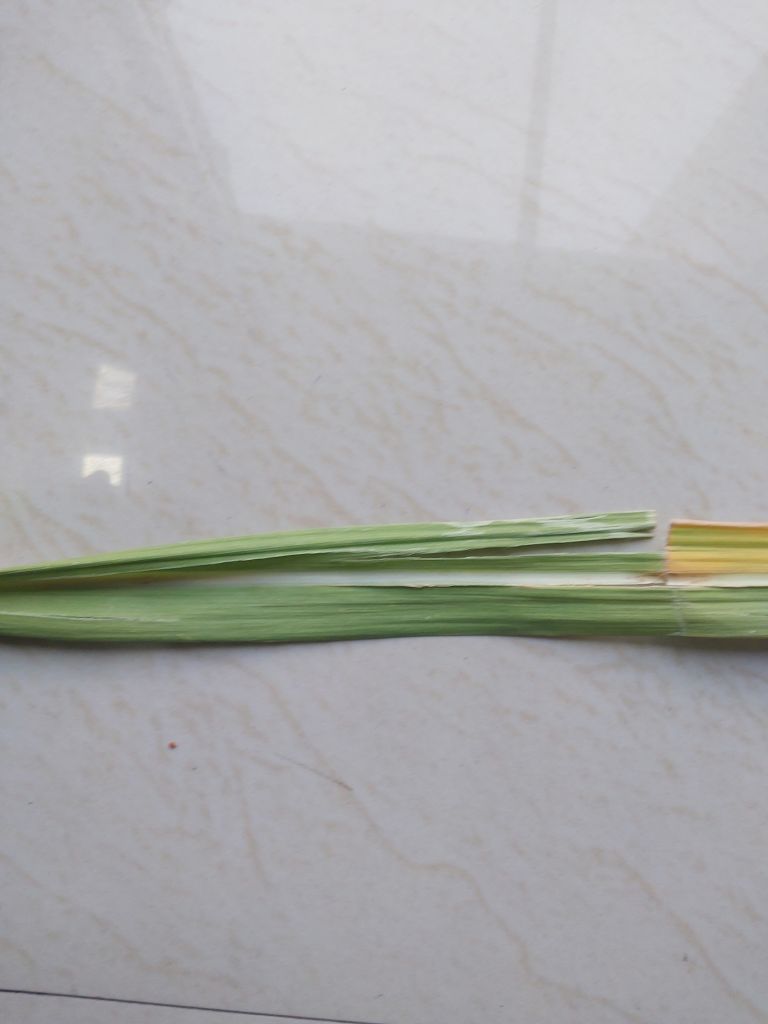
Label: Brown Spot